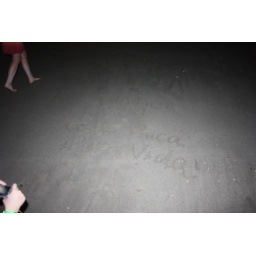
The girls were having fun writing in the sand - their pictures came out better :)